Somali people

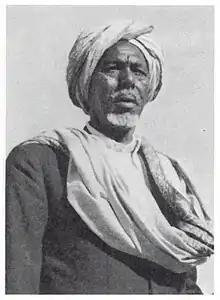
Sultan Abdillahi Deria, a prominent Grand Sultan of British Somaliland of the delegation sent from British Somaliland Protectorate to the British government in London to appeal for the return of Haud Reserve Area, a territory ceded by the British to Ethiopia in 1954.

In the late 19th century, after the Berlin Conference had ended, the Scramble for Africa reached the Horn of Africa. Increasing foreign influence in the region culminated in the creation of the first "Darawiish," an armed resistance movement calling for the independence from European powers. The Dervish had their leaders, Mohammed Abdullah Hassan, Haji Sudi and Sultan Nur Ahmed Aman, who sought a state in the Nugaal and began one of the longest African conflicts in modern history.